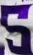
Number: 5